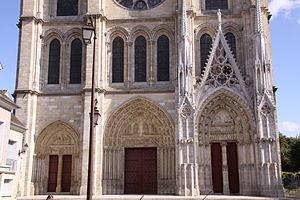
Portails de la façade ouest de la Collégiale Notre-Dame
La collégiale Notre-Dame de Mantes-la-Jolie est une église gothique des XIIᵉ et XIIIᵉ siècles située à Mantes-la-Jolie en bord de Seine. Elle fut classée Monument historique en 1840.